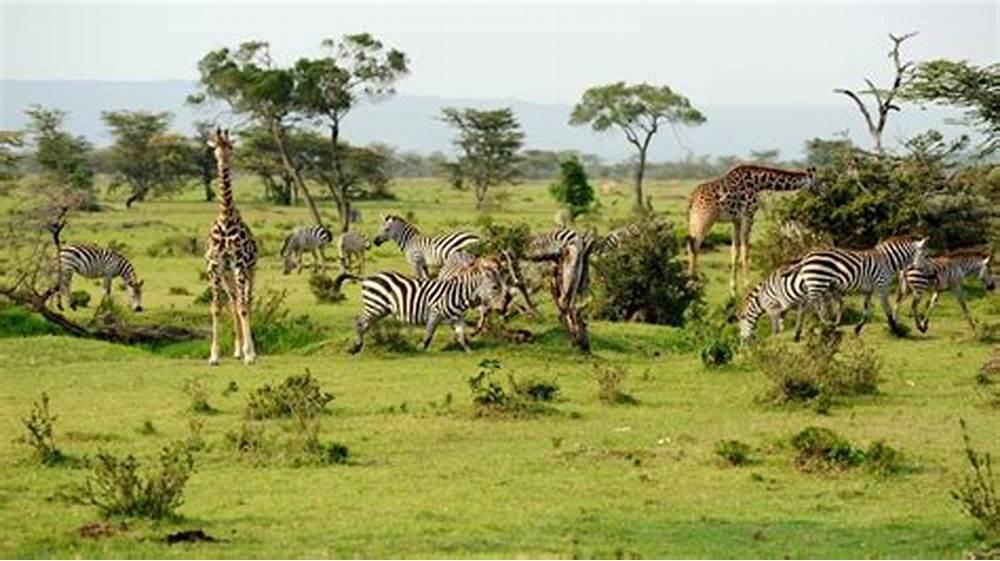
Eneo ndani ya pori lililojaa nyasi za kijani, miti mirefu na mifupi iliyosambaa, pia kuna wanyama pori kama twiga wenye shingo ndefu na pundamilia wenye mistari myeupe na myeusi.